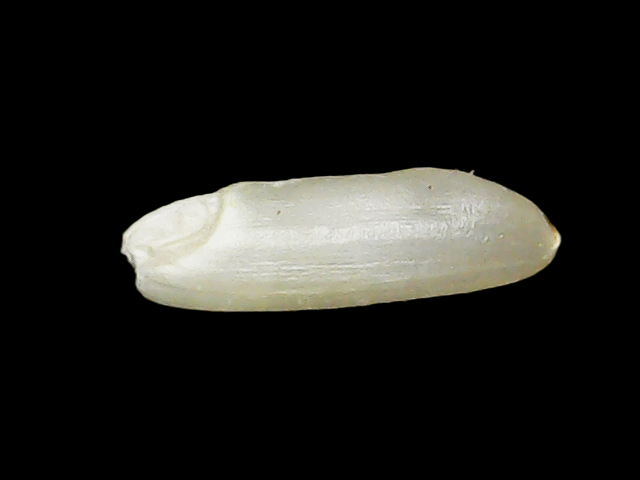
Rice variety: Binadhan7